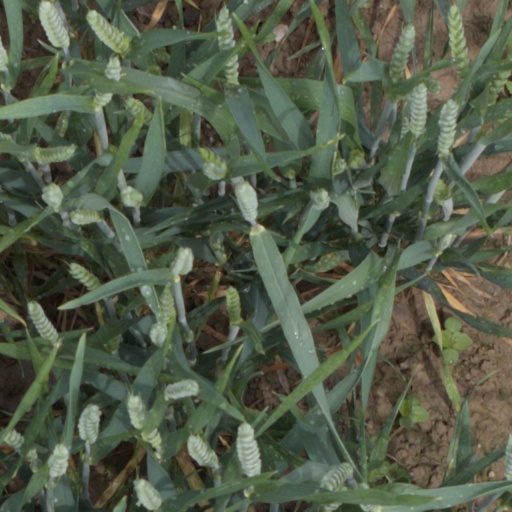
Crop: wheat